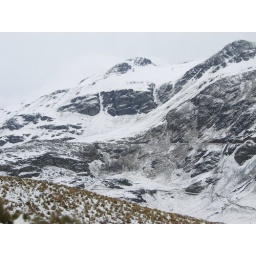
Snow capped mountain tops in El Alto on the highway to Caranavi.